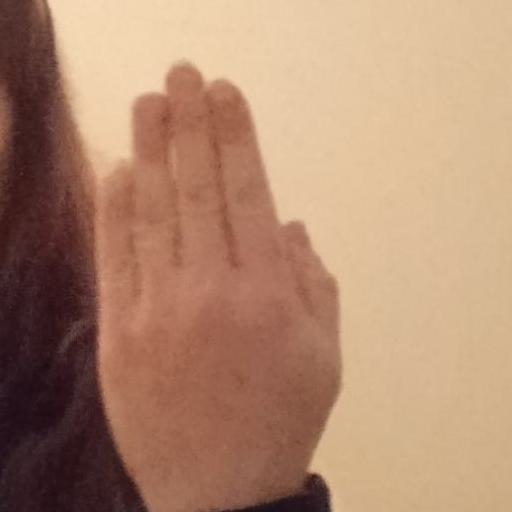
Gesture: stop_inverted